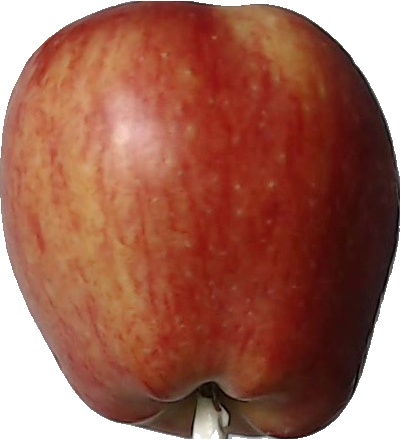
Label: apple_red_1